Narita, Chiba

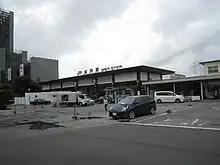
Narita station

JR East "Narita Express" trains and Keisei "Skyliner" trains connect Narita Airport to central Tokyo.